Body hair

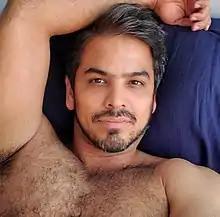
Facial hair on an adult male

Facial hair grows primarily on or around one's face. Both men and women experience facial hair growth. Like pubic hair, non-vellus facial hair will begin to grow in around puberty. Moustaches in young men usually begin to grow in at around the age of puberty, although some men may not grow a moustache until they reach late teens or at all. In some cases facial hair development may take longer to mature than the late teens, and some men experience no facial hair development even at an older age.